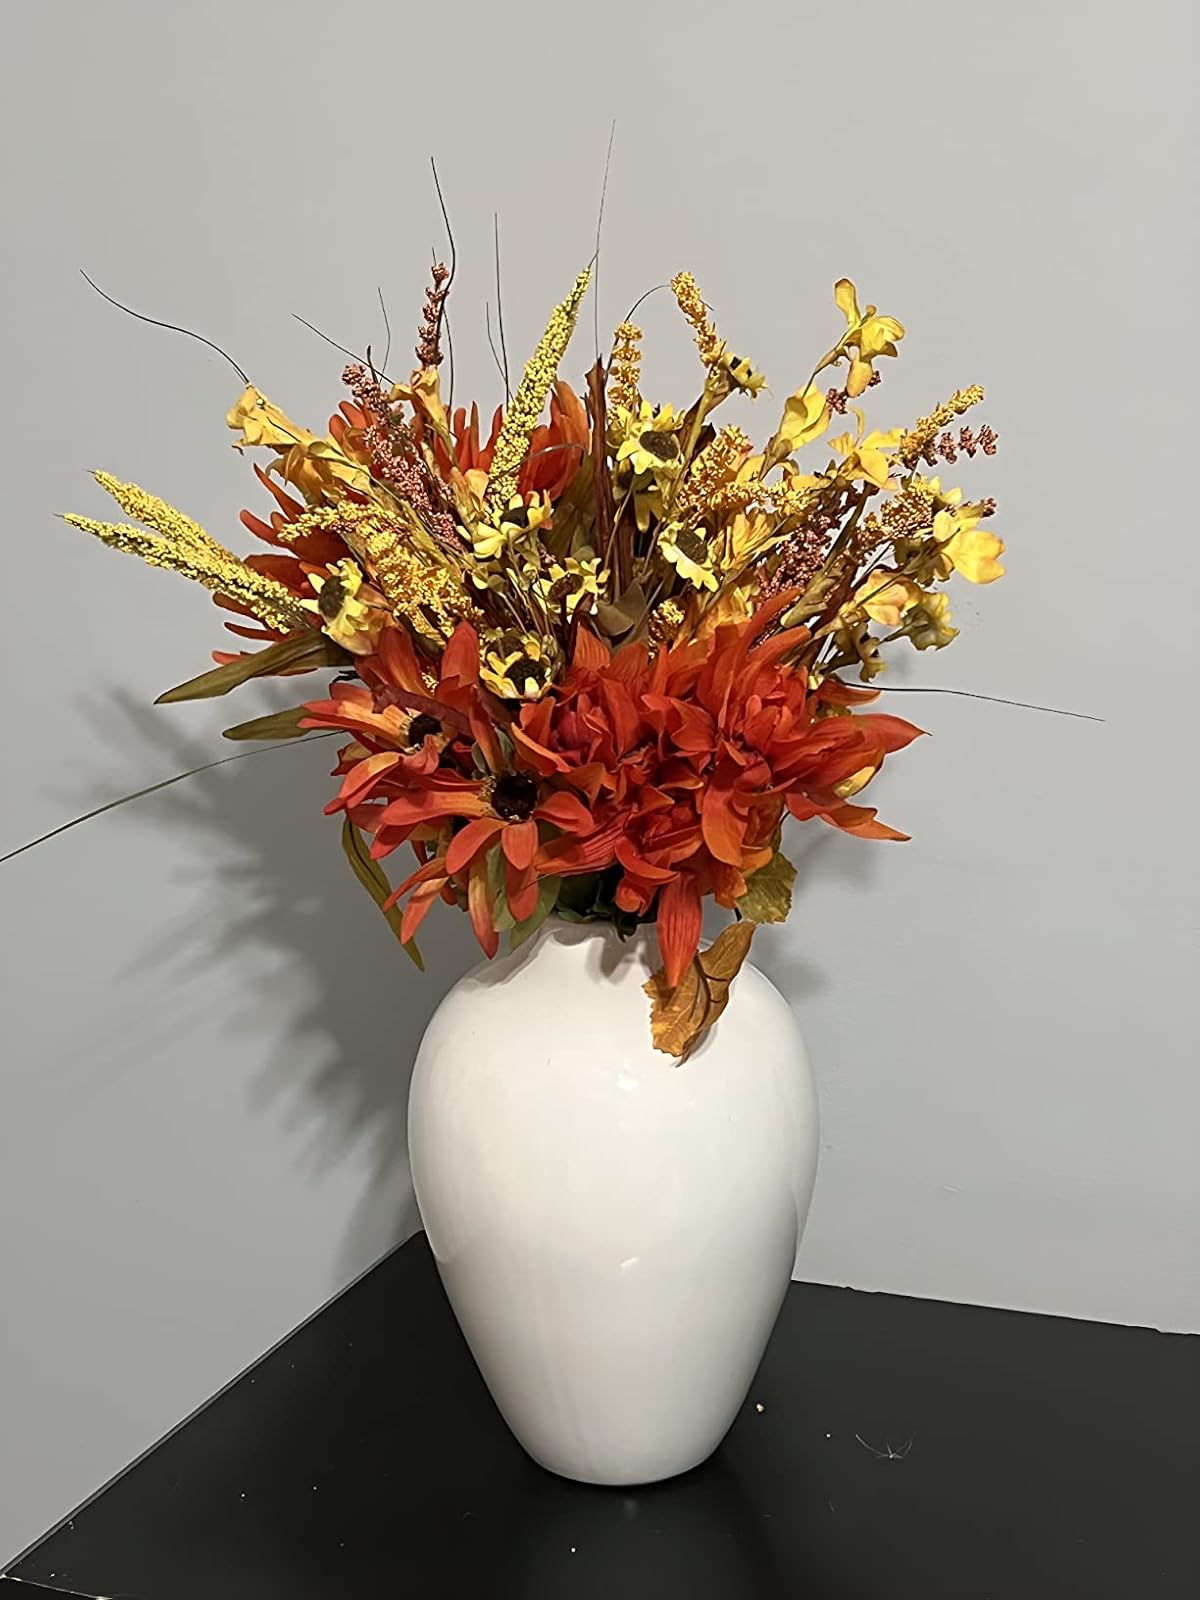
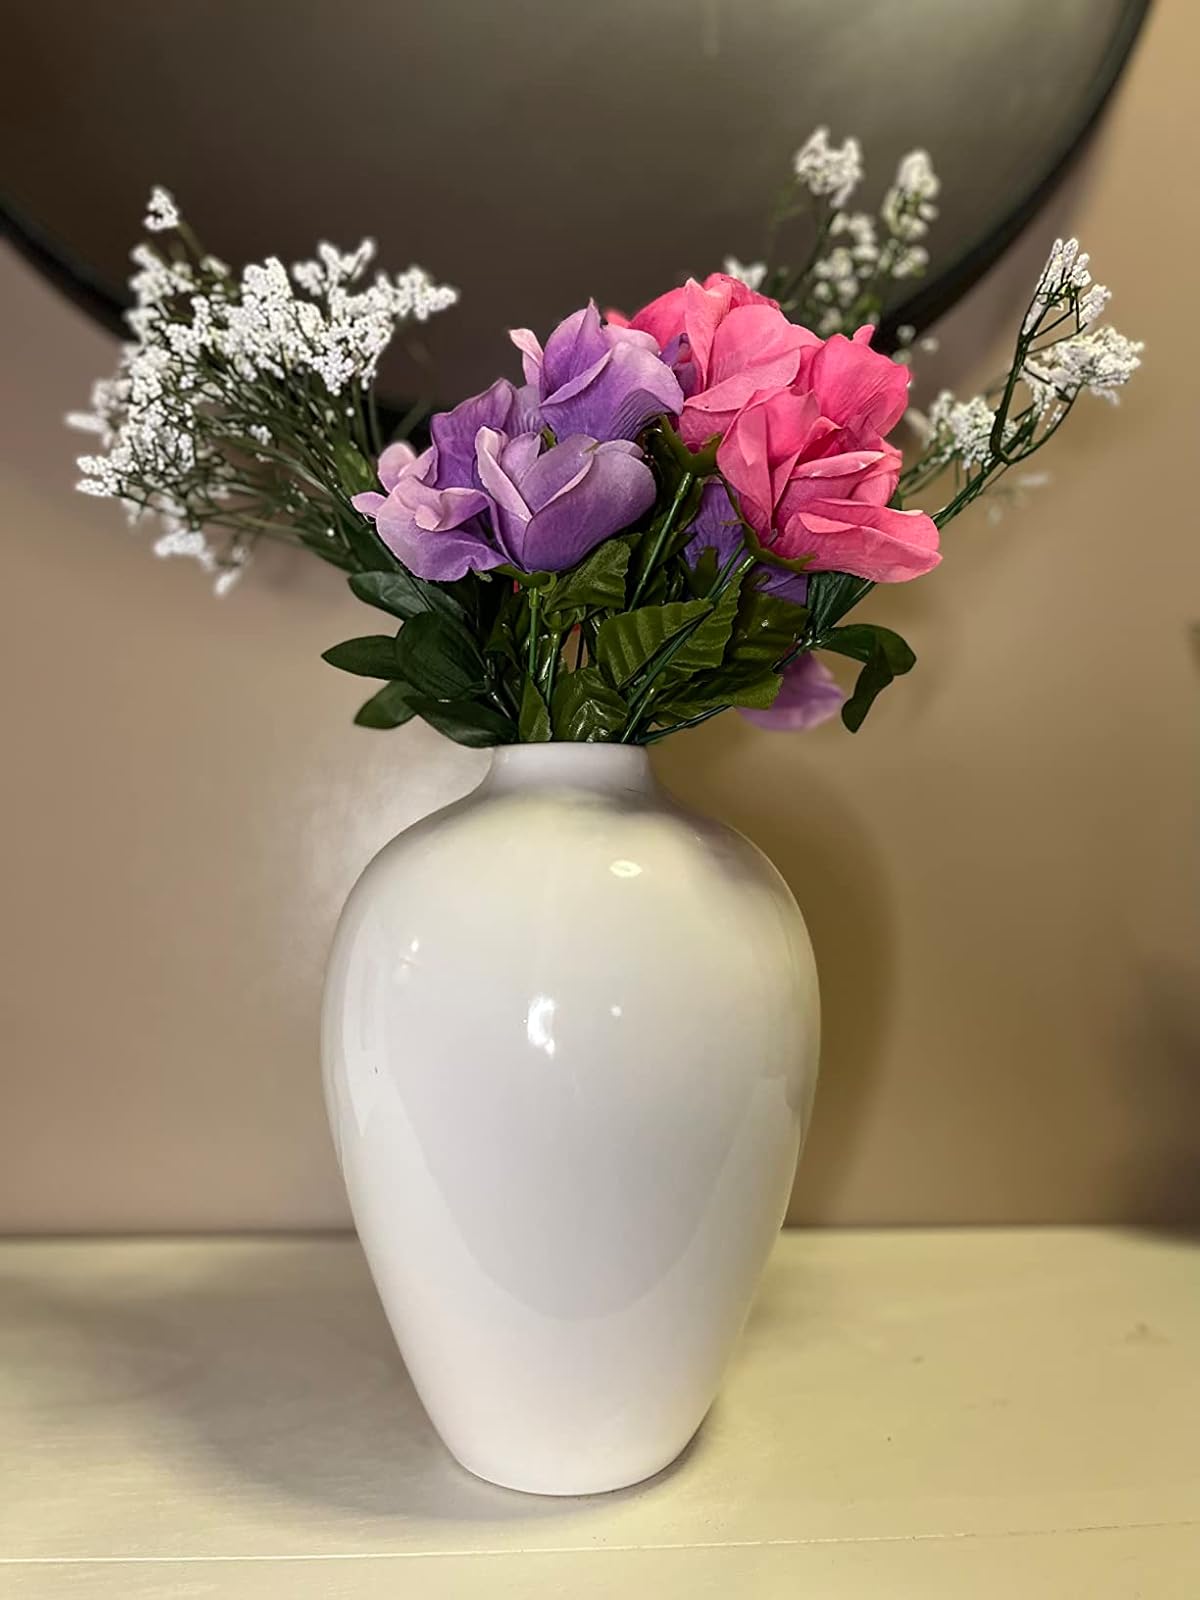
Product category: vase
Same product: yes